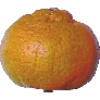
Label: mandarine